Metzora (parashah)

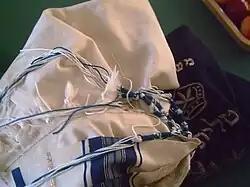
Blue "techelet" thread on a set of "tzitzit"

Rabbi Hanina ben Gamaliel interpreted the words "completely blue ("techelet")" in Exodus 28:31 to teach that blue dye used to test the dye is unfit for further use to dye the blue, "techelet" strand of a "tzitzit", interpreting the word "completely" to mean "full strength." But Rabbi Johanan ben Dahabai taught that even the second dyeing using the same dye is valid, reading the words "and scarlet" ("ushni tolalat") in Leviticus 14:4 to mean "a second [dying] of red wool."